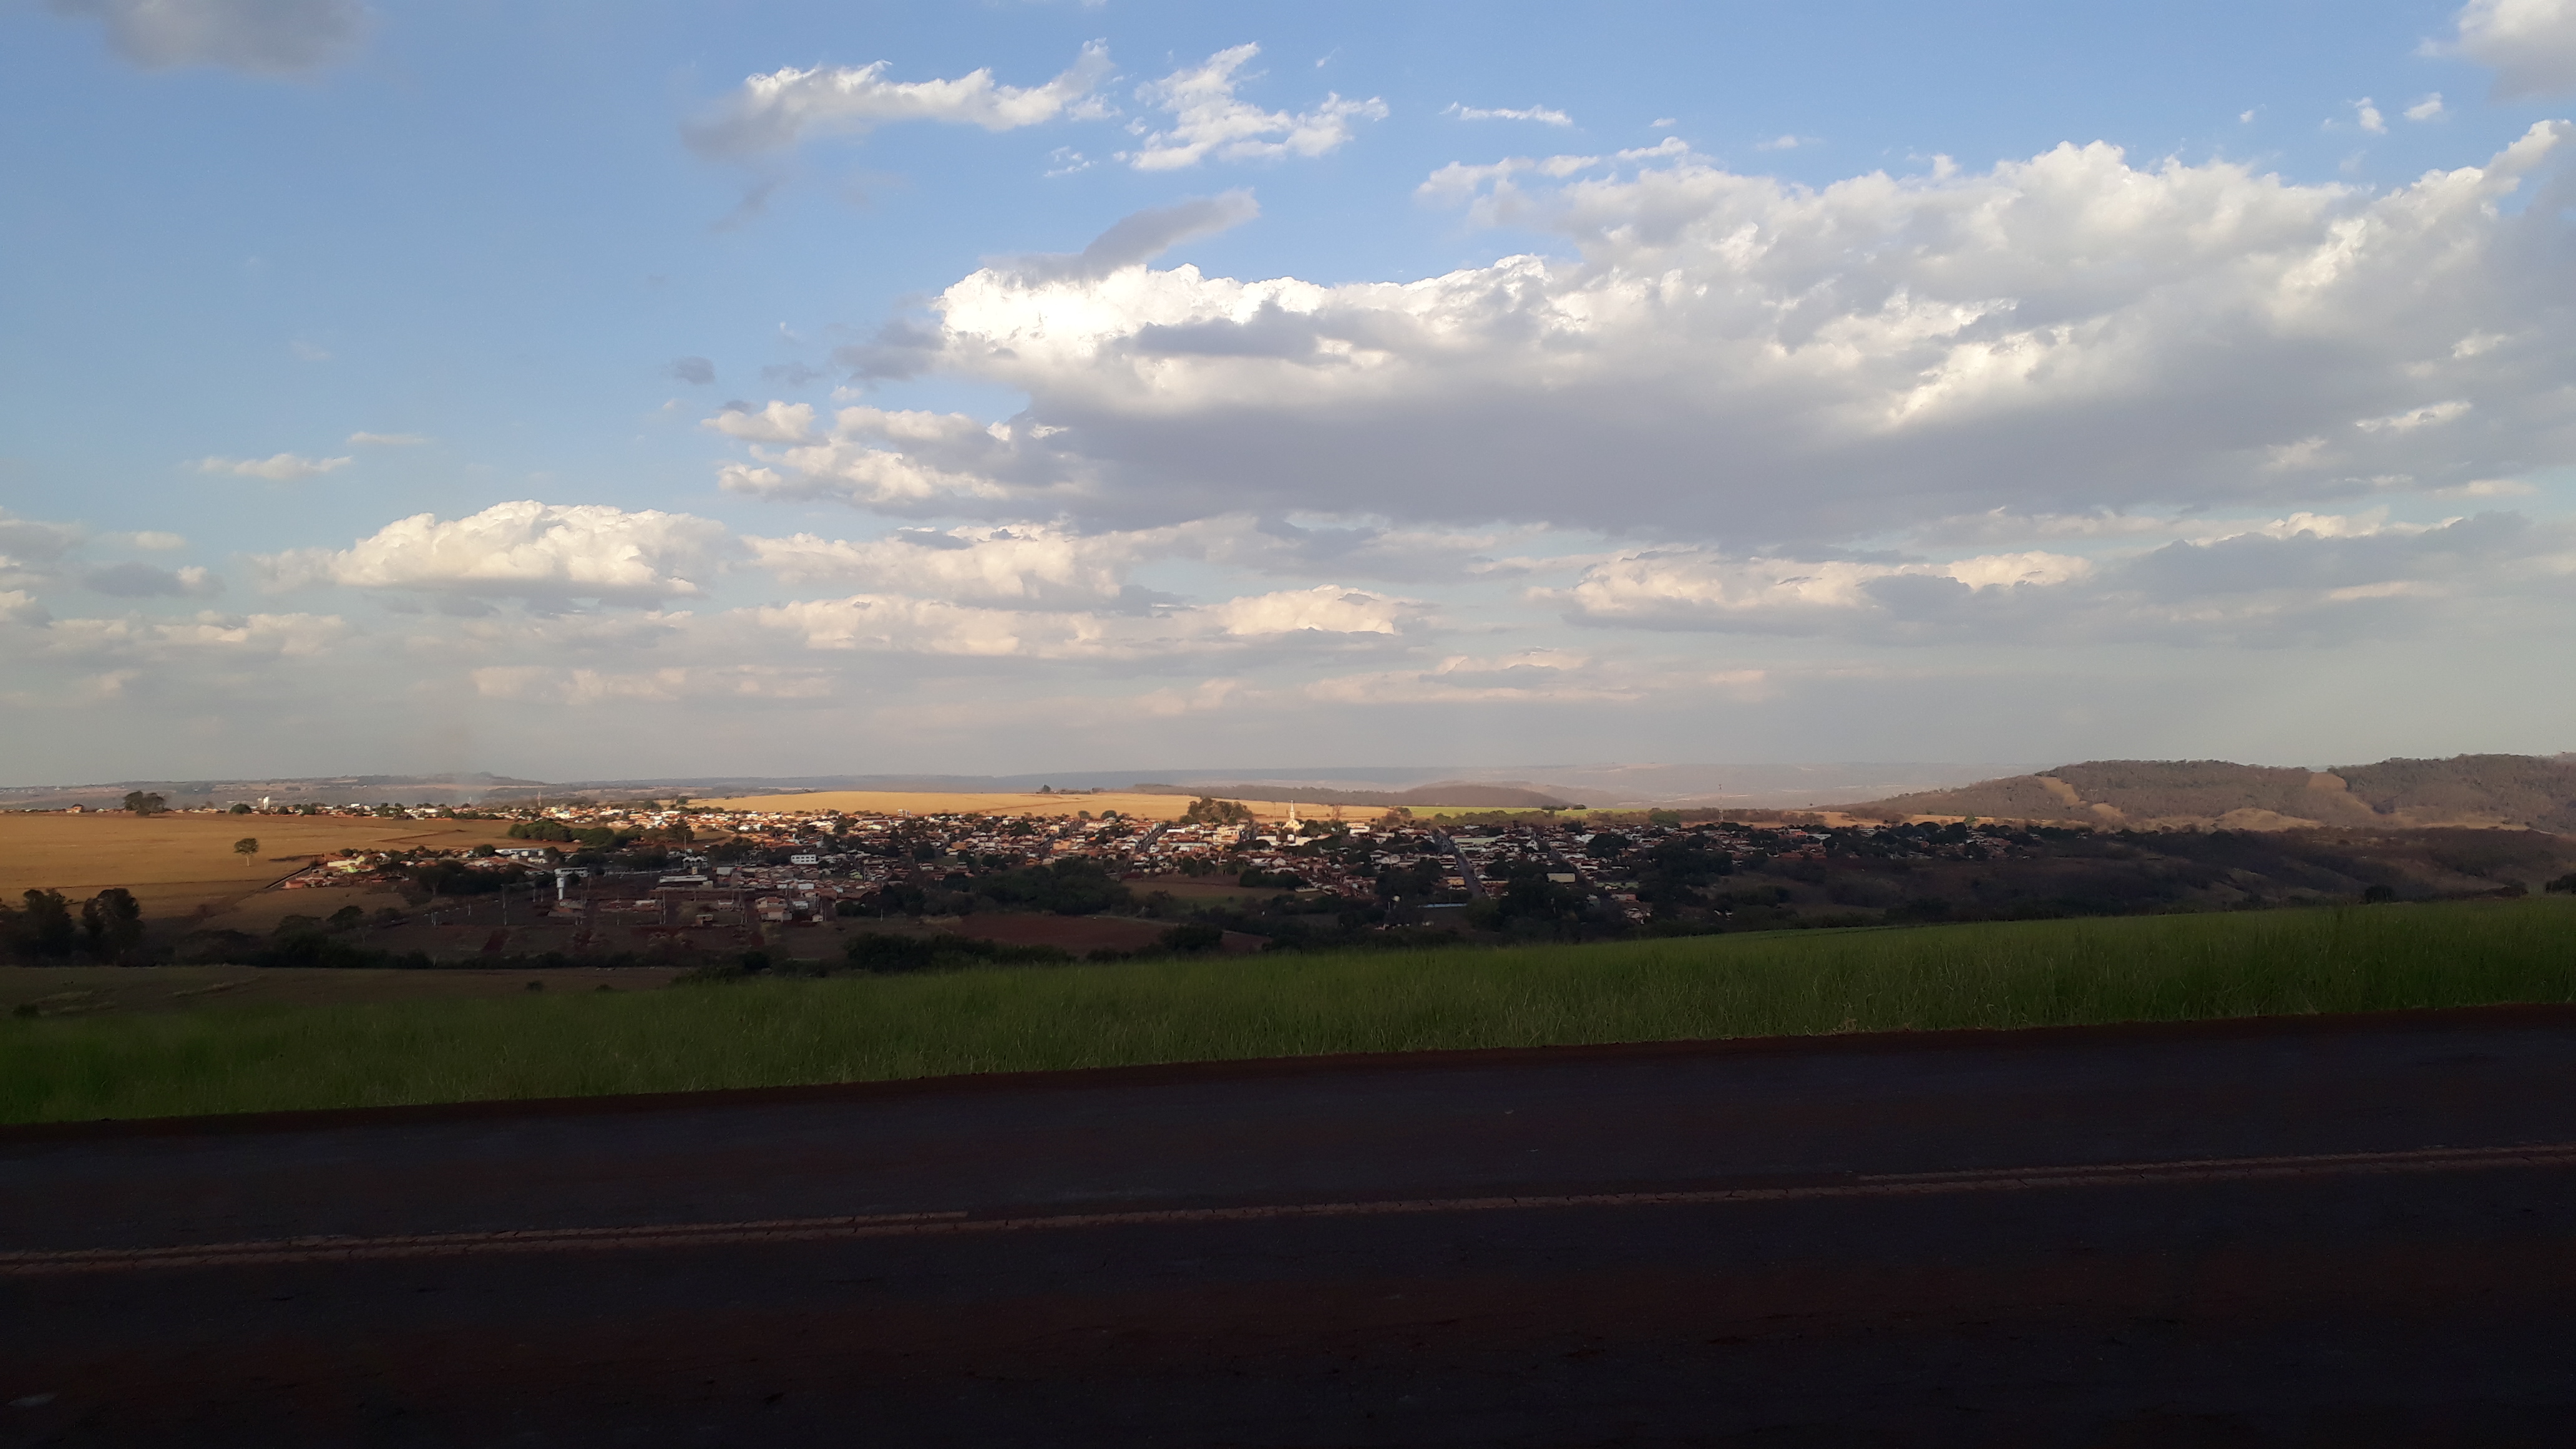
clouds, mountains, sky, road, horizon, cloud, plain, field, rural area, atmosphere, highland, morning, grassland, ecoregion, prairie, cumulus, daytime, meteorological phenomenon, hill, landscape, evening, tree, steppe, grass, panorama, meadow, land lot